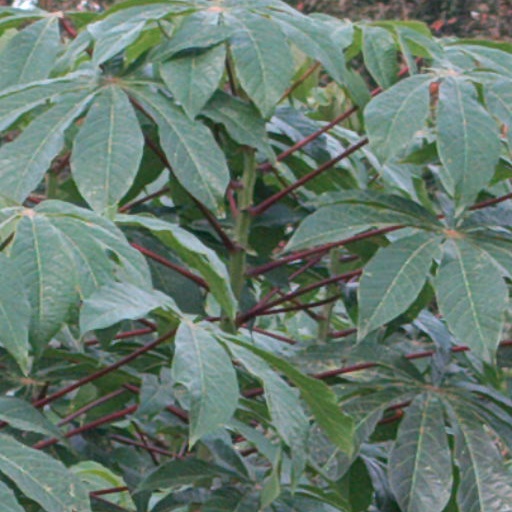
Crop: cassava